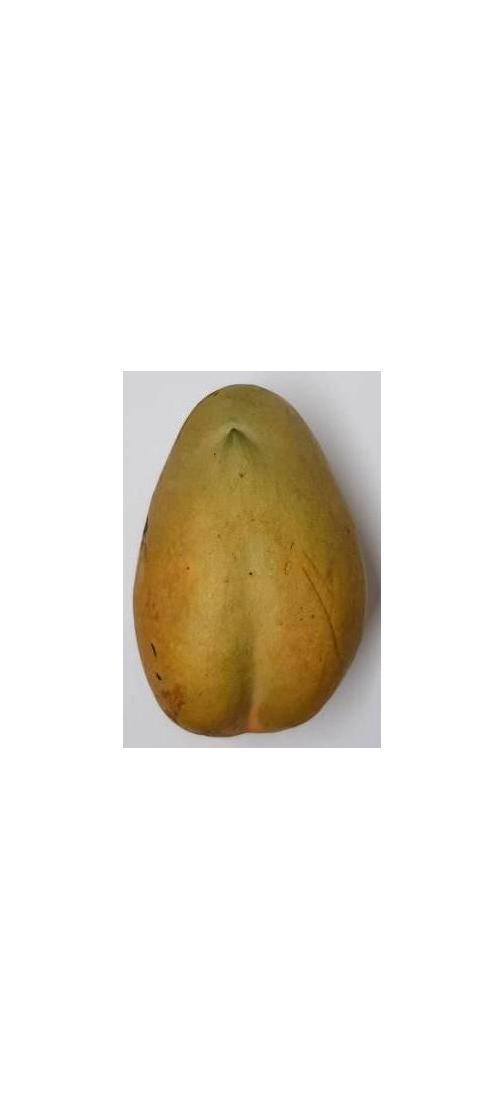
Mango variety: Bari-11